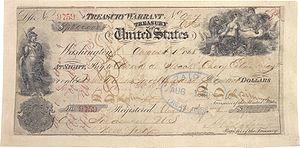
2 janvier : tremblement de terre à Blida en Algérie. Plusieurs villages sont détruits.
Le Compromis austro-hongrois est adopté. L’État hongrois est rétabli dans la plénitude de ses forces. Le régime parlementaire bicaméralisme d’avril 1848 est restauré. La loi dispose que « la possession commune et inséparable » par la maison des Habsbourg de tous les territoires placé sous son sceptre et « l’autonomie législatives et l’indépendance gouvernementale de la Hongrie », l’assurance de ses « droits publics constitutionnels ».
L’Alaska est le 49ᵉ État des États-Unis, dont la capitale est Juneau et la plus grande ville Anchorage, où habite environ 40 % de la population de l'État. Avec une superficie totale de 1 717 854 km², il est l'État le plus étendu et le plus septentrional du pays, mais l'un des moins peuplés, ne comptant que 731 545 habitants en 2019.
L'achat de l'Alaska est le traité international par lequel l'Empire russe céda ses territoires nord-américains aux États-Unis en 1867 contre le paiement de sept millions de dollars. Cet achat fut mené par le secrétaire d'État américain William Seward. Le territoire acheté avait une superficie d'environ 1 600 000 km² et constitue pour l'essentiel l'actuel État américain de l'Alaska.